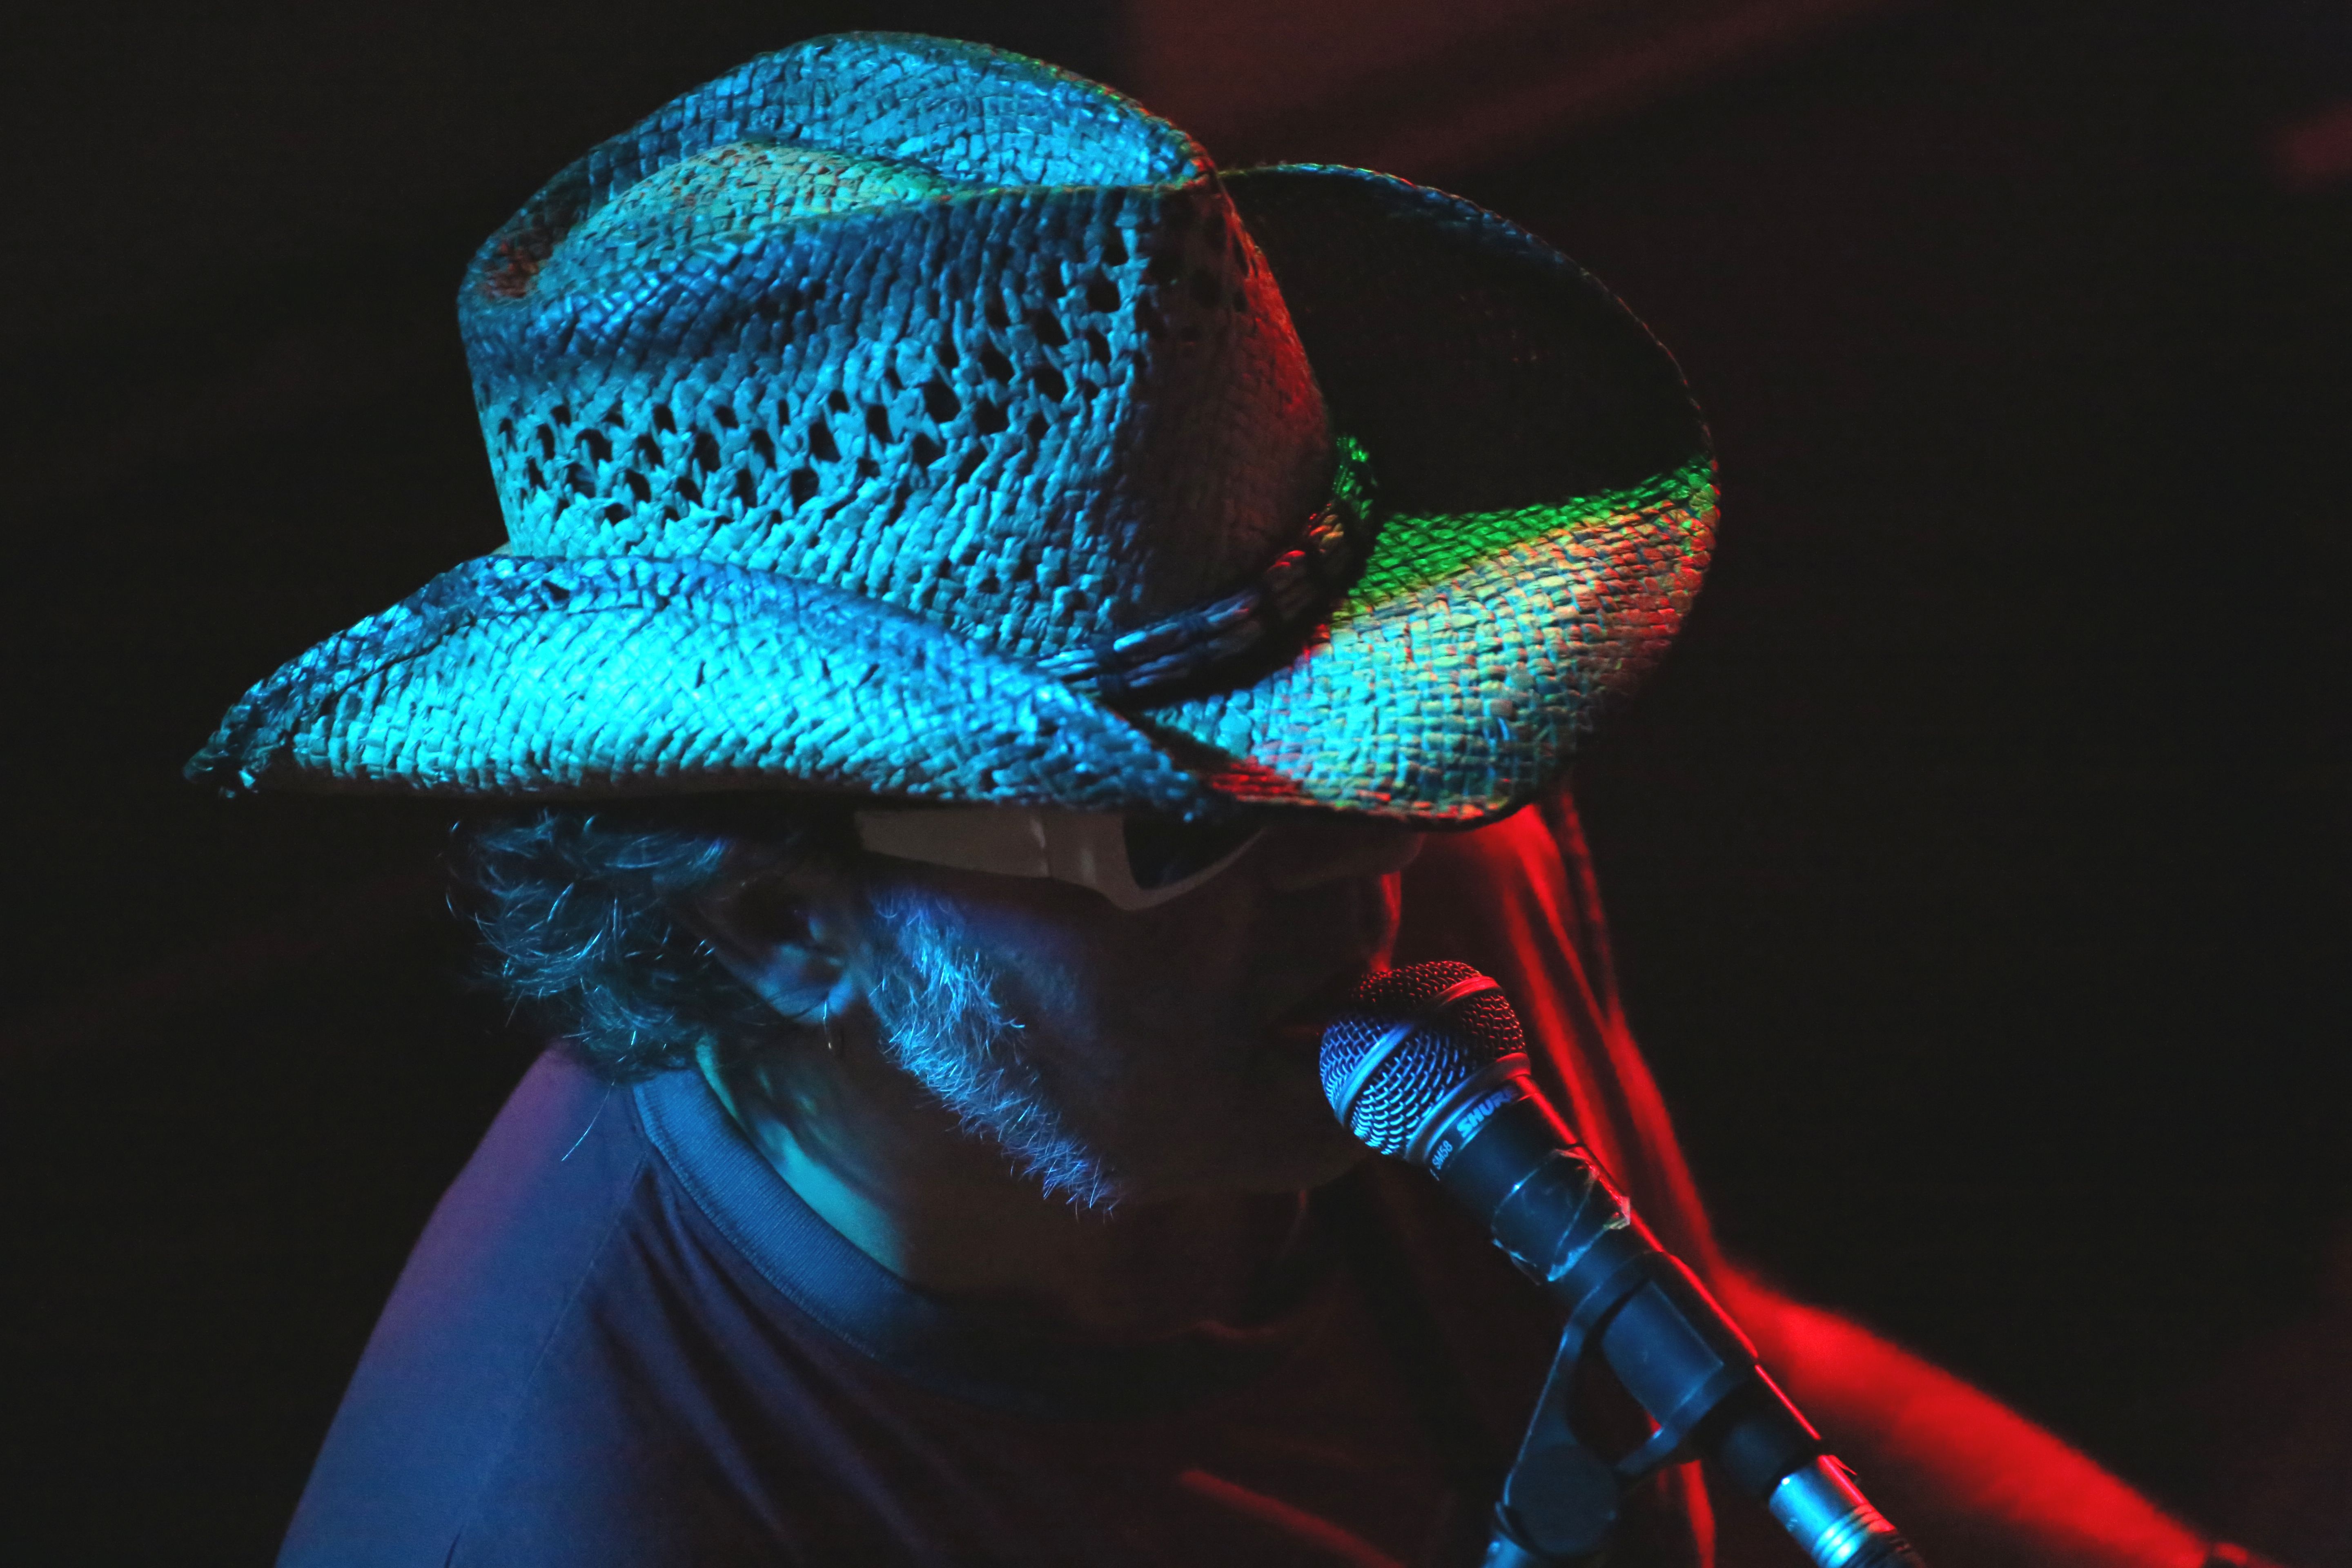
rock, music, country, singer, green, red, color, microphone, hat, blue, theatre, colors, performance, macro photography